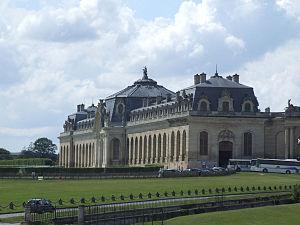
Chantilly est une commune française située dans le département de l'Oise, en région Hauts-de-France. Située au cœur de la forêt de Chantilly, dans la vallée de la Nonette, elle se trouve au centre d'une agglomération d'environ 37 000 habitants. Au dernier recensement de 2017, la commune comptait 10 863 habitants appelés les Cantiliens.